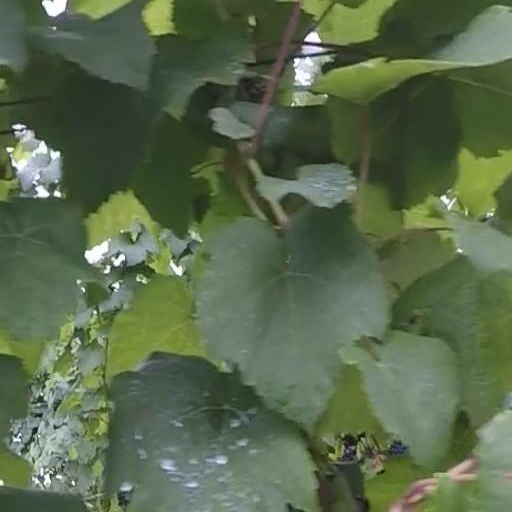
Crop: grape